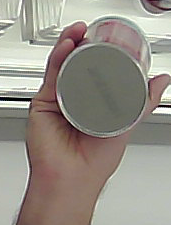
Product: pringles_original